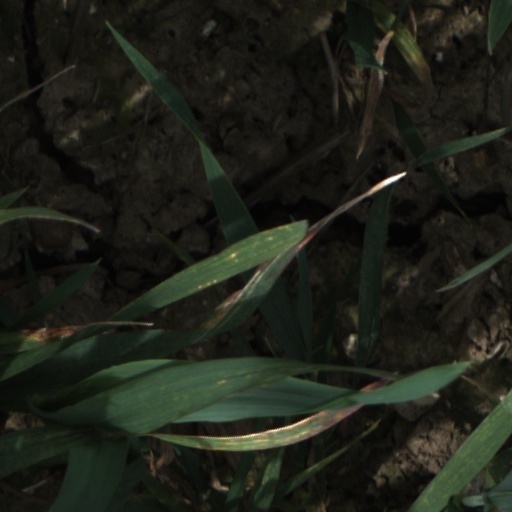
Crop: wheat